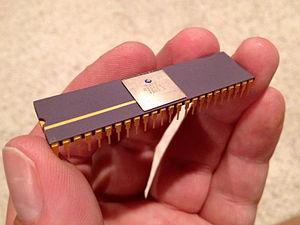
L’Amiga est une famille d’ordinateurs personnels commercialisée par Commodore International entre 1985 et 1994. Dans les années 1990, il est très populaire sur la scène démo, parmi les amateurs de jeux vidéo et dans l'industrie de la vidéo. Dans les années 1980, l'Amiga offrait en standard un affichage plus coloré et plus animé, un meilleur son et un système d'exploitation plus avancé que la plupart de ses concurrents.